List of Major League Baseball career assists leaders

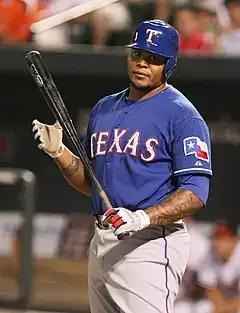
Andruw Jones was the last center fielder to have 20 assists in a season.

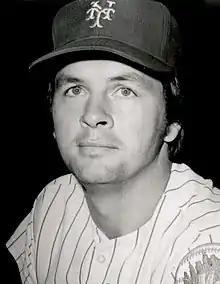
Del Under had 20 assists in 1968, the last American League center fielder to reach the mark.

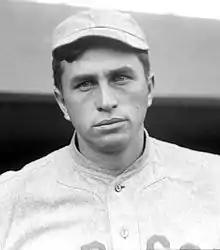
Harry Hooper, the all-time leader in career assists by a right fielder.

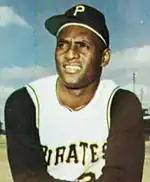
Roberto Clemente holds the modern National League record.

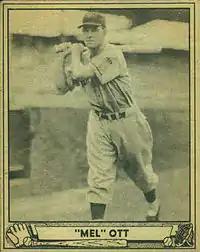
Mel Ott shared the National League record for 24 years.

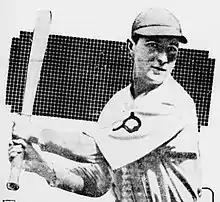
Paul Waner held the National League record for 33 years.

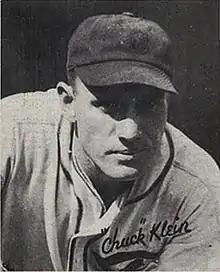
Chuck Klein had 41 assists in 1930, the most by a right fielder since 1900.

The center fielder (CF) is one of the three outfielders, the defensive positions in baseball farthest from the batter. Center field is the area of the outfield directly in front of a person standing at home plate and facing beyond the pitcher's mound. The outfielders have to try to catch long fly balls before they hit the ground or to quickly catch or retrieve and return to the infield any other balls entering the outfield. Generally having the most territory to cover, the center fielder is usually the fastest of the three outfielders, although this can also depend on the relative strength of their throwing arms and the configuration of their home field, due to the deepest part of center field being the farthest point from the infield and home plate. The center fielder normally plays behind the shortstop and second baseman, who play in or near the infield; unlike catchers and most infielders (excepting first basemen), who are virtually exclusively right-handed, center fielders can be either right- or left-handed. In the scoring system used to record defensive plays, the center fielder is assigned the number 8.